European Parliament

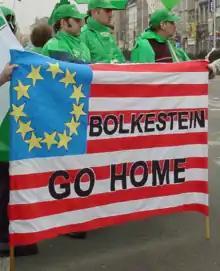
Parliament's overhaul of the Bolkestein directive signalled a major growth in status for Parliament.

The body was not mentioned in the original Schuman Declaration. It was assumed or hoped that difficulties with the British would be resolved to allow the Parliamentary Assembly of the Council of Europe to perform legislative tasks. A separate Assembly was introduced during negotiations on the Treaty as an institution to counterbalance and monitor the executive while providing democratic legitimacy. The wording of the ECSC Treaty demonstrated leaders' desire for more than a normal consultative assembly by allowing for direct election and using the term "representatives of the people". Its early importance was highlighted when the Assembly was given the task of drawing up the draft treaty to establish a European Political Community. By this document, the Ad Hoc Assembly was established on 13 September 1952 with extra members, but after the failure of the negotiated and proposed European Defence Community (French parliament veto), the project was dropped.